Cap-Chat

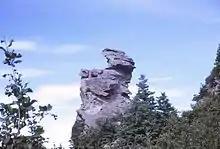
"The Cat" Rock in Cap-Chat

There are two theories about the origin of the town's name. One simply holds that the headland called Cap-Chat bore a likeness to a cat ("chat" in French). The other theory is a bit more fanciful. According to a local legend, a cat walking along the shore killed and ate various animals, whereupon the "cat fairy" accused him of having eaten her offspring. For his punishment, the cat was turned into stone forever.